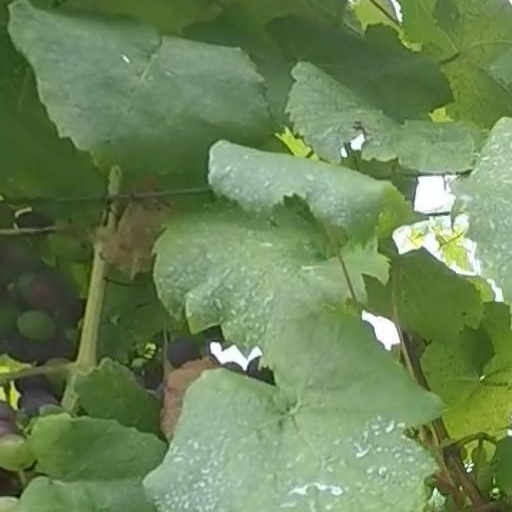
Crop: grape